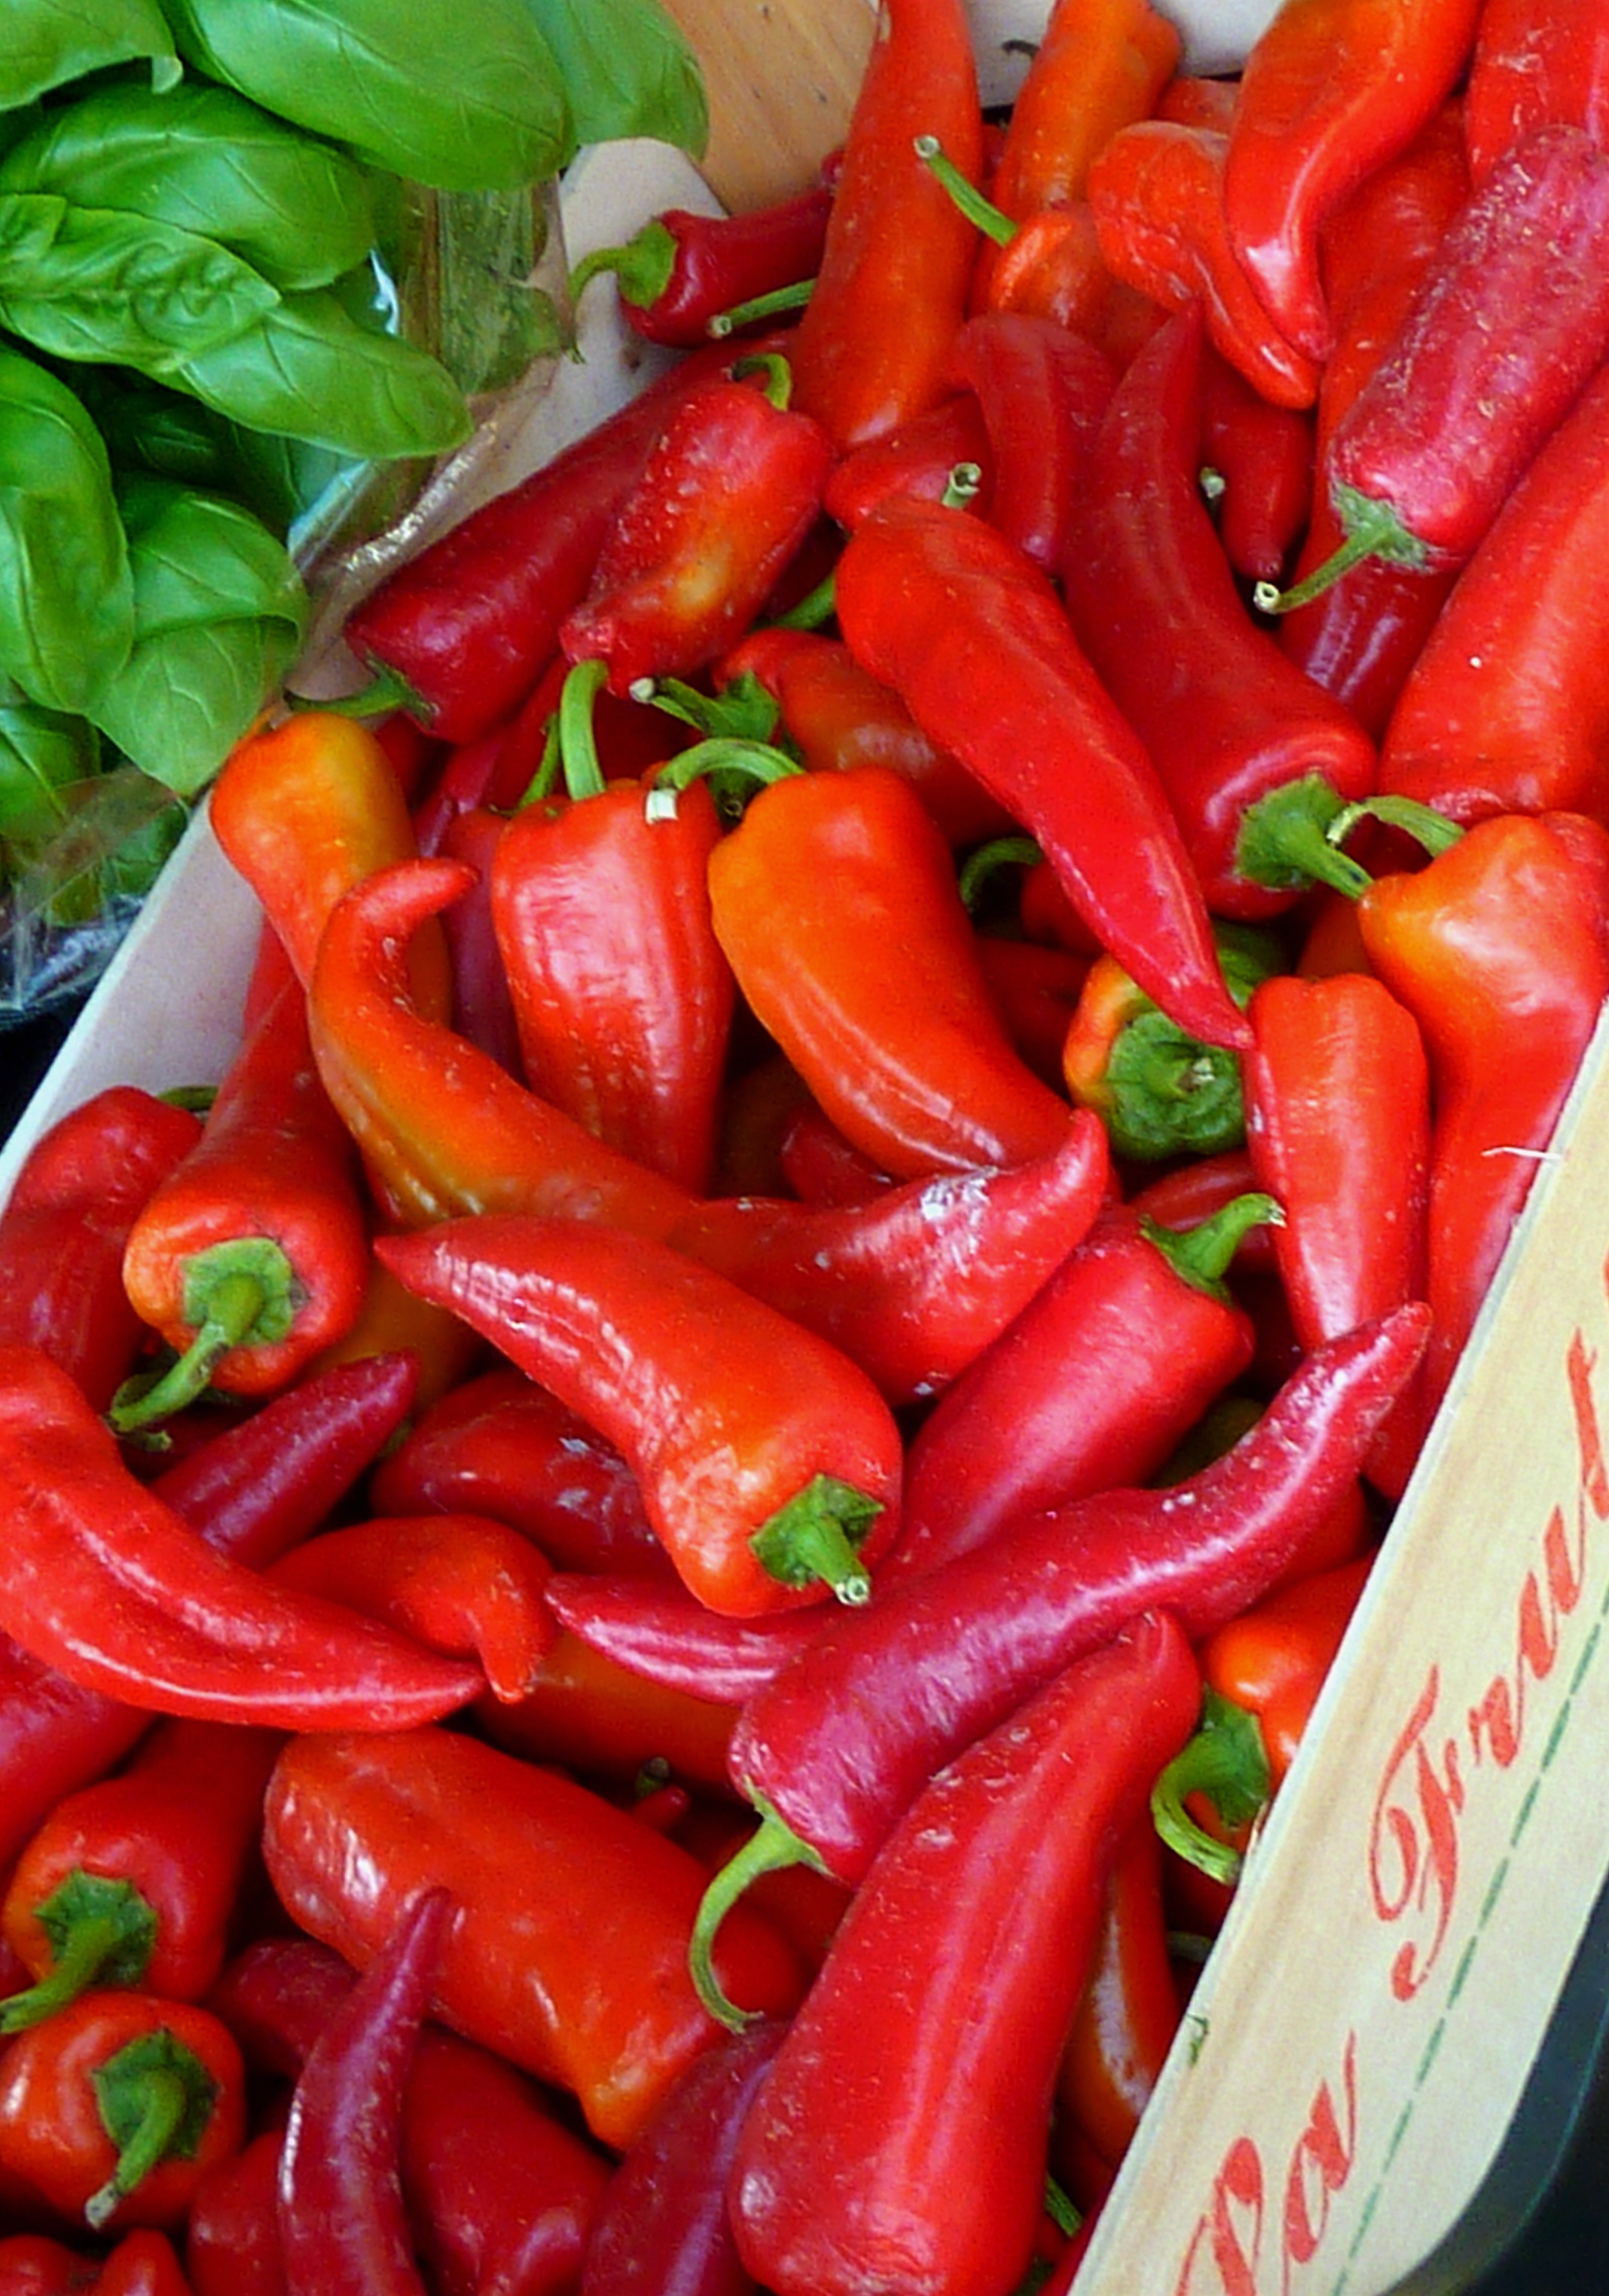
plant, fruit, feed, food, red, produce, vegetable, market, healthy, eat, delicious, market stall, nutrition, vegetables, peppers, bell pepper, vitamins, frisch, paprika, flowering plant, vegetable stand, chili pepper, pointed pepper, cayenne pepper, land plant, bird's eye chili, malagueta pepper, peperoncini, bell peppers and chili peppers, pimiento, tabasco pepper, italian sweet pepper